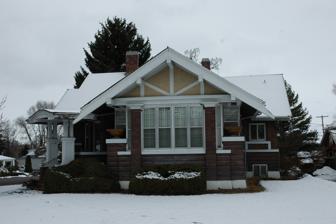
Building: D.L. Evans Sr. Bungalow
Country: United States of America
Year built: 1915
Historic house in Idaho, United States United States historic place D.L. Evans Sr. Bungalow U.S. National Register of Historic Places Show map of Idaho Show map of the United States Location 203 N. Main St, Malad City, Idaho Coordinates 42°11′24″N 112°14′41″W / 42.19000°N 112.24472°W / 42.19000; -112.24472 Area less than one acre Built 1915 Built by Madson, D.L. Architectural style Bungalow/craftsman NRHP reference No. 79000805 Added to NRHP August 30, 1979 The D.L. Evans Sr. Bungalow , located at 203 N. Main St in Malad City, Idaho , was built in 1915.  It was listed on the National Register of Historic Places in 1979. It is a Bungalow/craftsman -style house built in 1915.  Its NRHP nomination deems it "significant architecturally as an elaborate, expensive, unusual, and almost pristine example of the bungalow style. It is also significant in the social history of Malad and Idaho as the residence of one of its foremost families; a family which, not incidentally, had a business interest in the popularization of bungalows." References